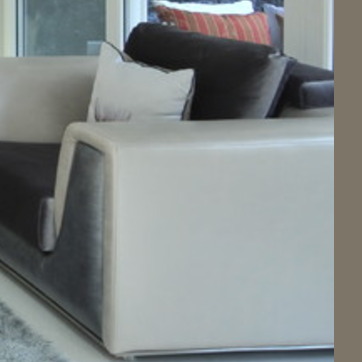
Material: leather